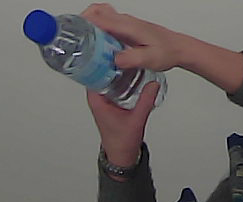
Product: nestle_water